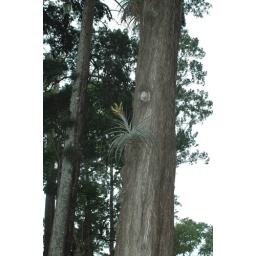
the plant in the tree